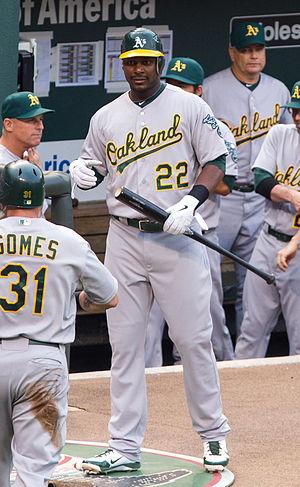
Vernon Christopher Carter est un frappeur désigné et joueur de premier but des Athletics d'Oakland de la Ligue majeure de baseball.